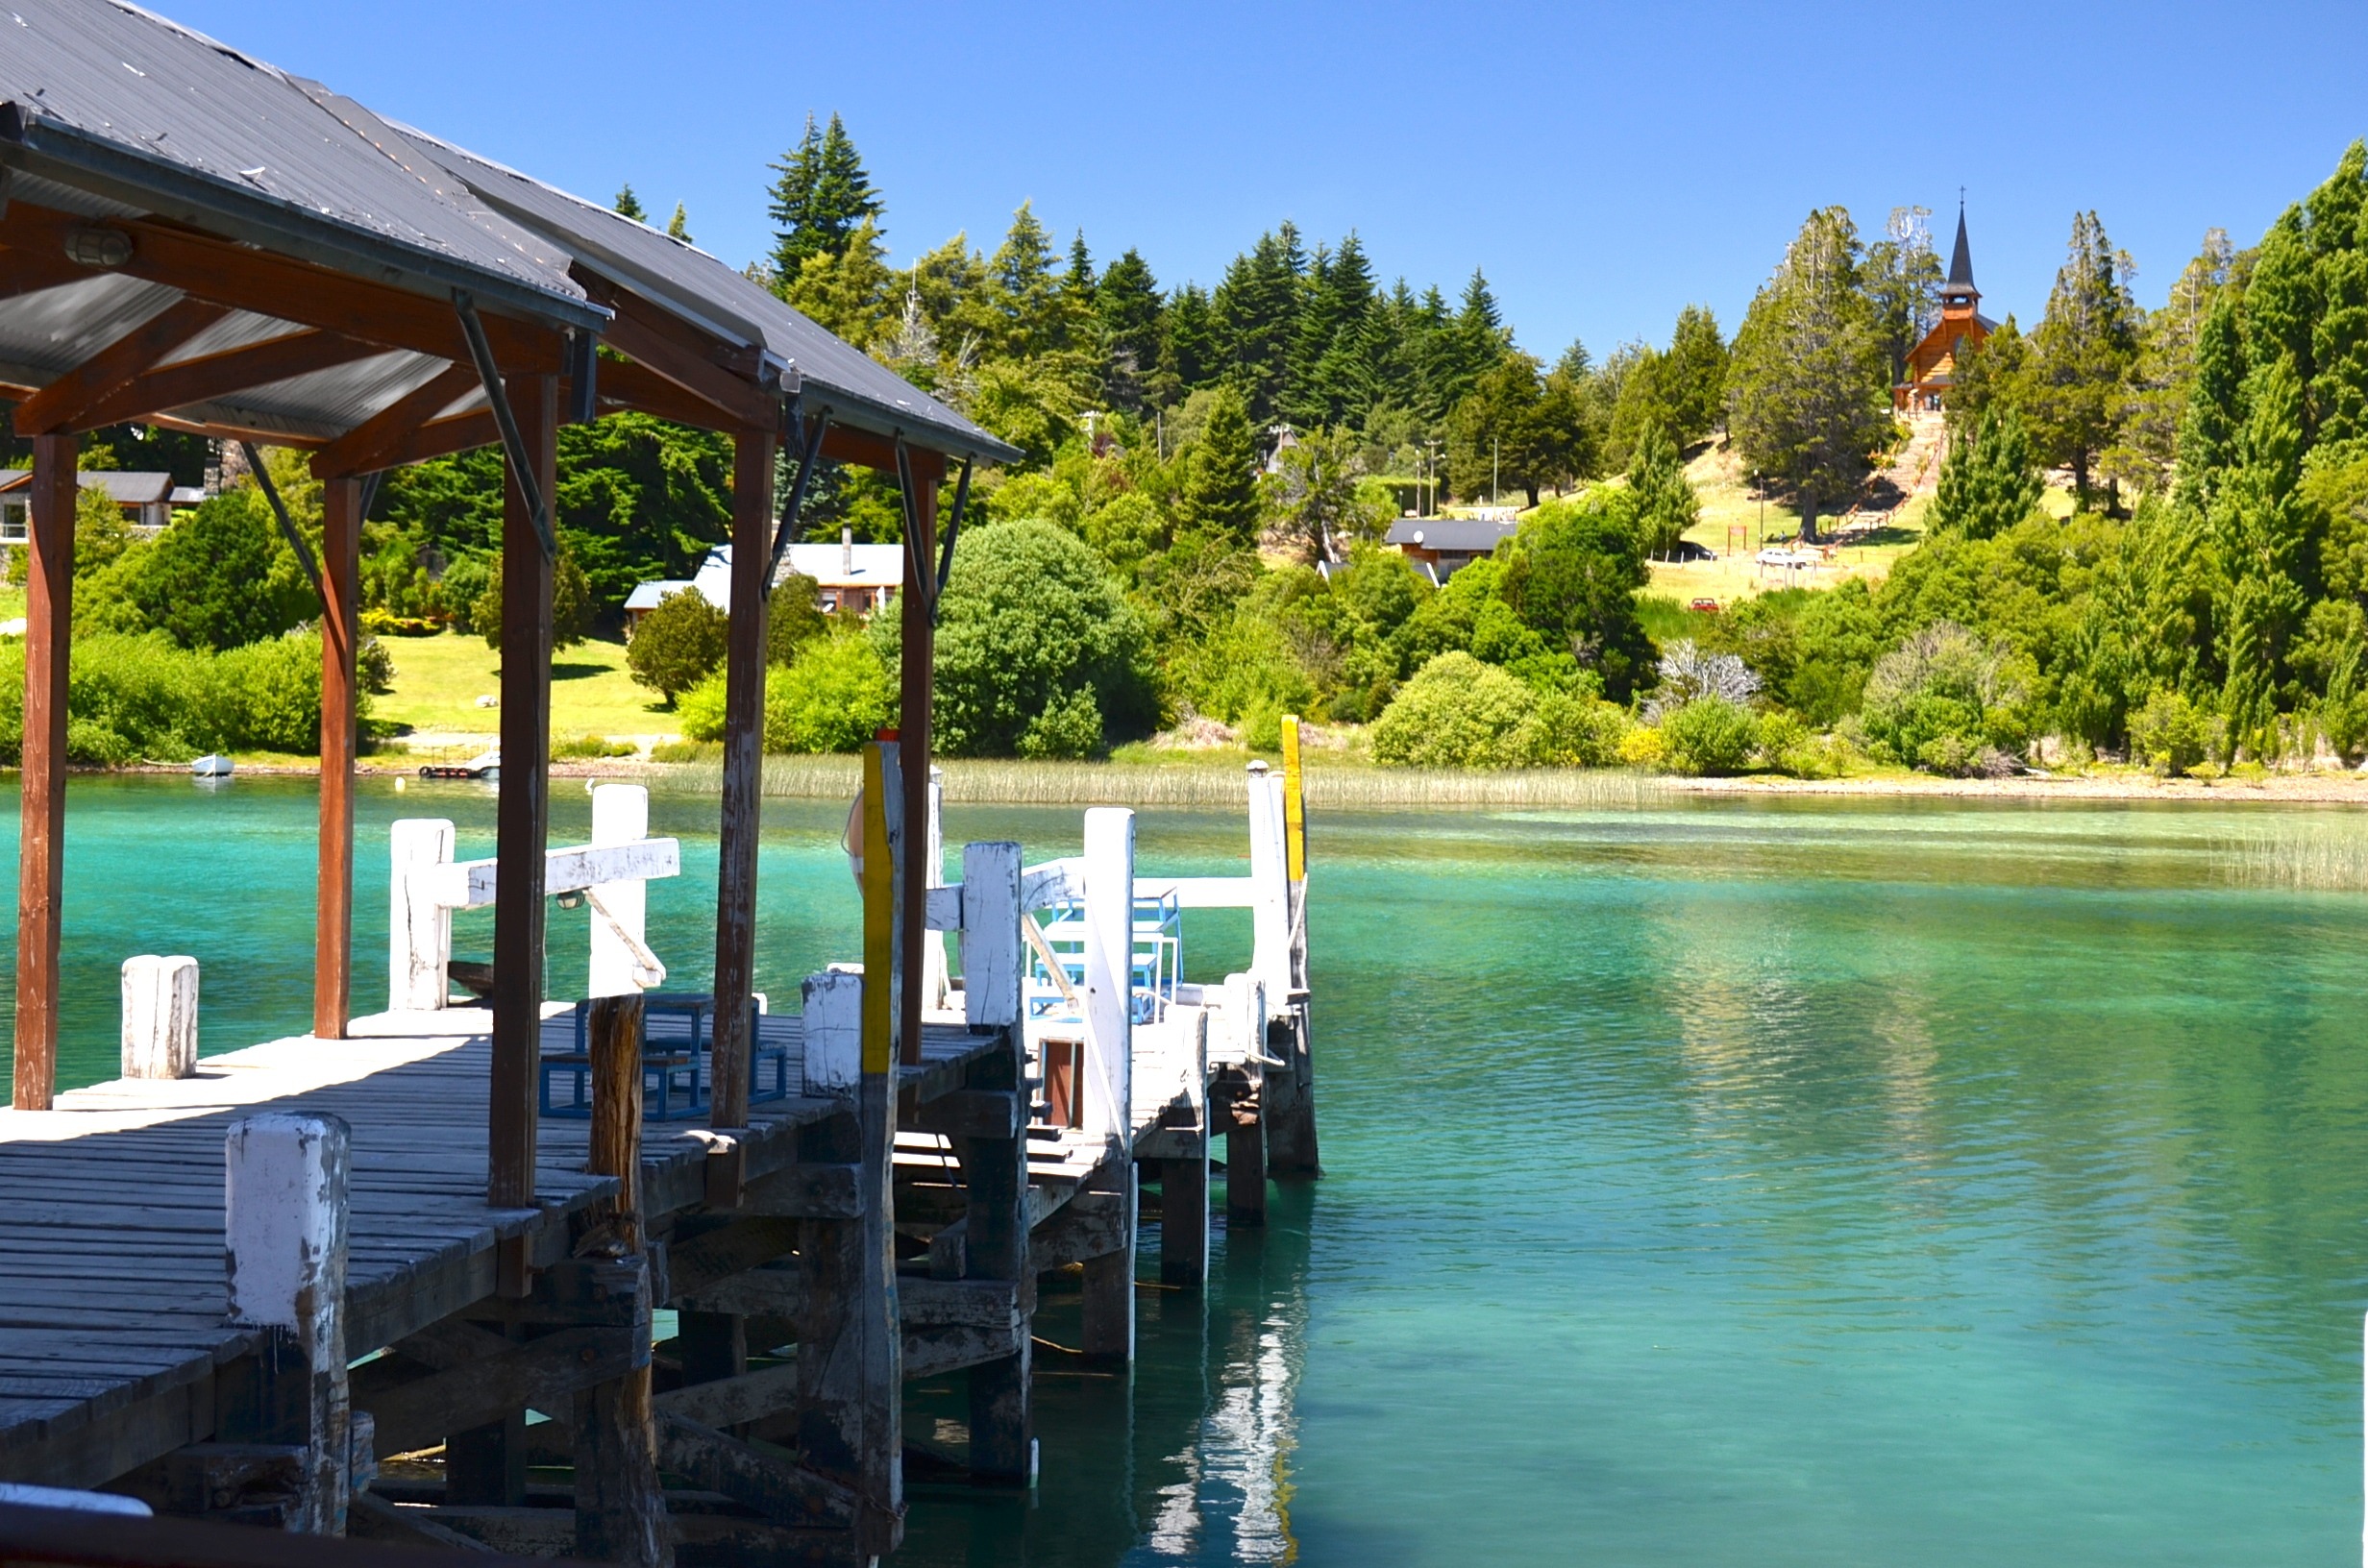
dock, lake, swimming pool, leisure, resort, argentina, estate, lakes, bariloche